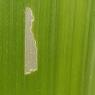
Crop: Maize
Condition: spodoptera-frugiperda-a